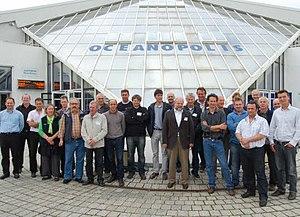
Réunion des conservateurs d'aquariums à Oceanopolis Brest en 2010
L’Union des Conservateurs d’Aquariums est une association loi de 1901 créée officiellement en 1987, et qui regroupe les responsables d’une grande partie des aquariums français, tous types de structure confondus.